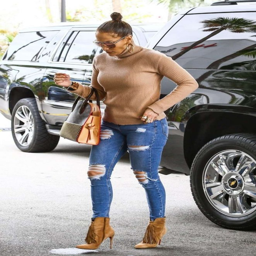
entertainer in garment at a medical office